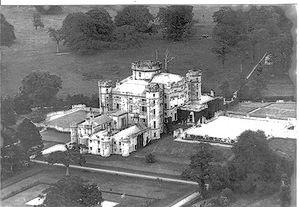
Cette liste recense les principaux châteaux du council area du North Ayrshire en Écosse.